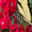
Label: butterfly